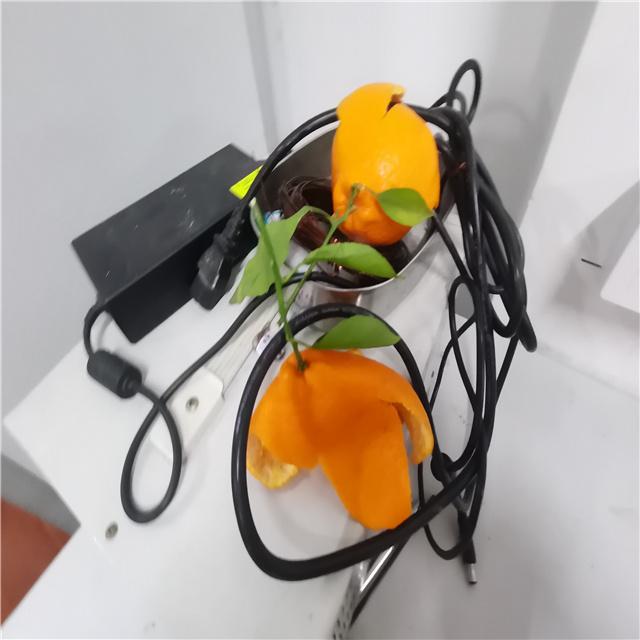
Label: peels